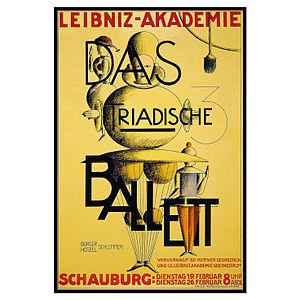
Ballet triadique est une œuvre chorégraphique expérimentale d'Oskar Schlemmer et Hannes Winkler, sur une musique de Paul Hindemith, créée au Festival de musique de chambre de Donaueschingen le 30 septembre 1922 avec comme interprètes Edith Demharter, Ralph Smolik et Hannes Winkler.